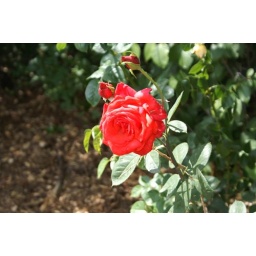
A red rose in Benson Park